Pyeongwon Line

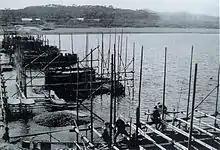
Construction of a bridge on the Pyeongwon Line

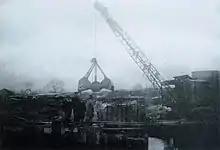
View of construction works on the Pyeongwon Line

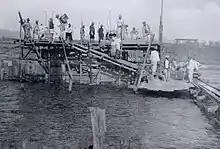
View of construction works on the Pyeongwon Line

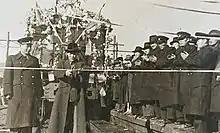
Ceremony commemorating the completion of the electrification of the Yangdŏk–Sinch'ang section of the P'yŏngwŏn Line in 1948.

The railway line was constructed by the Chosen Government Railway. The first interval between Seopo and Sainjang was opened on 1 November 1927, and the construction of the entire line was completed on 1 April 1941. When first opened, the western section of the line was called West Pyeongwon Line, and was extended as follows: